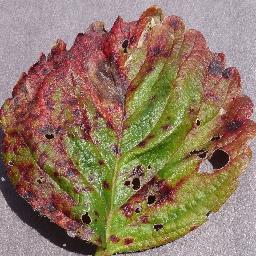
Label: Strawberry___Leaf_scorch